Hillary Rodham senior thesis

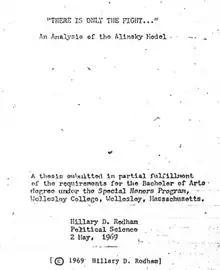
Cover page of the thesis

In 1969, Hillary Rodham wrote a 92-page senior thesis for Wellesley College about the views advocated by community organizer Saul Alinsky, titled ""There Is Only the Fight . . . ": An Analysis of the Alinsky Model".